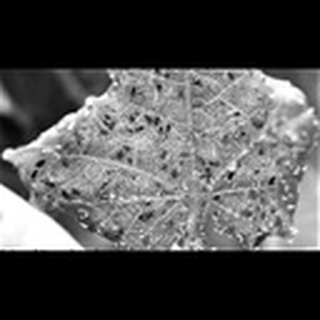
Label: cotton_aphids